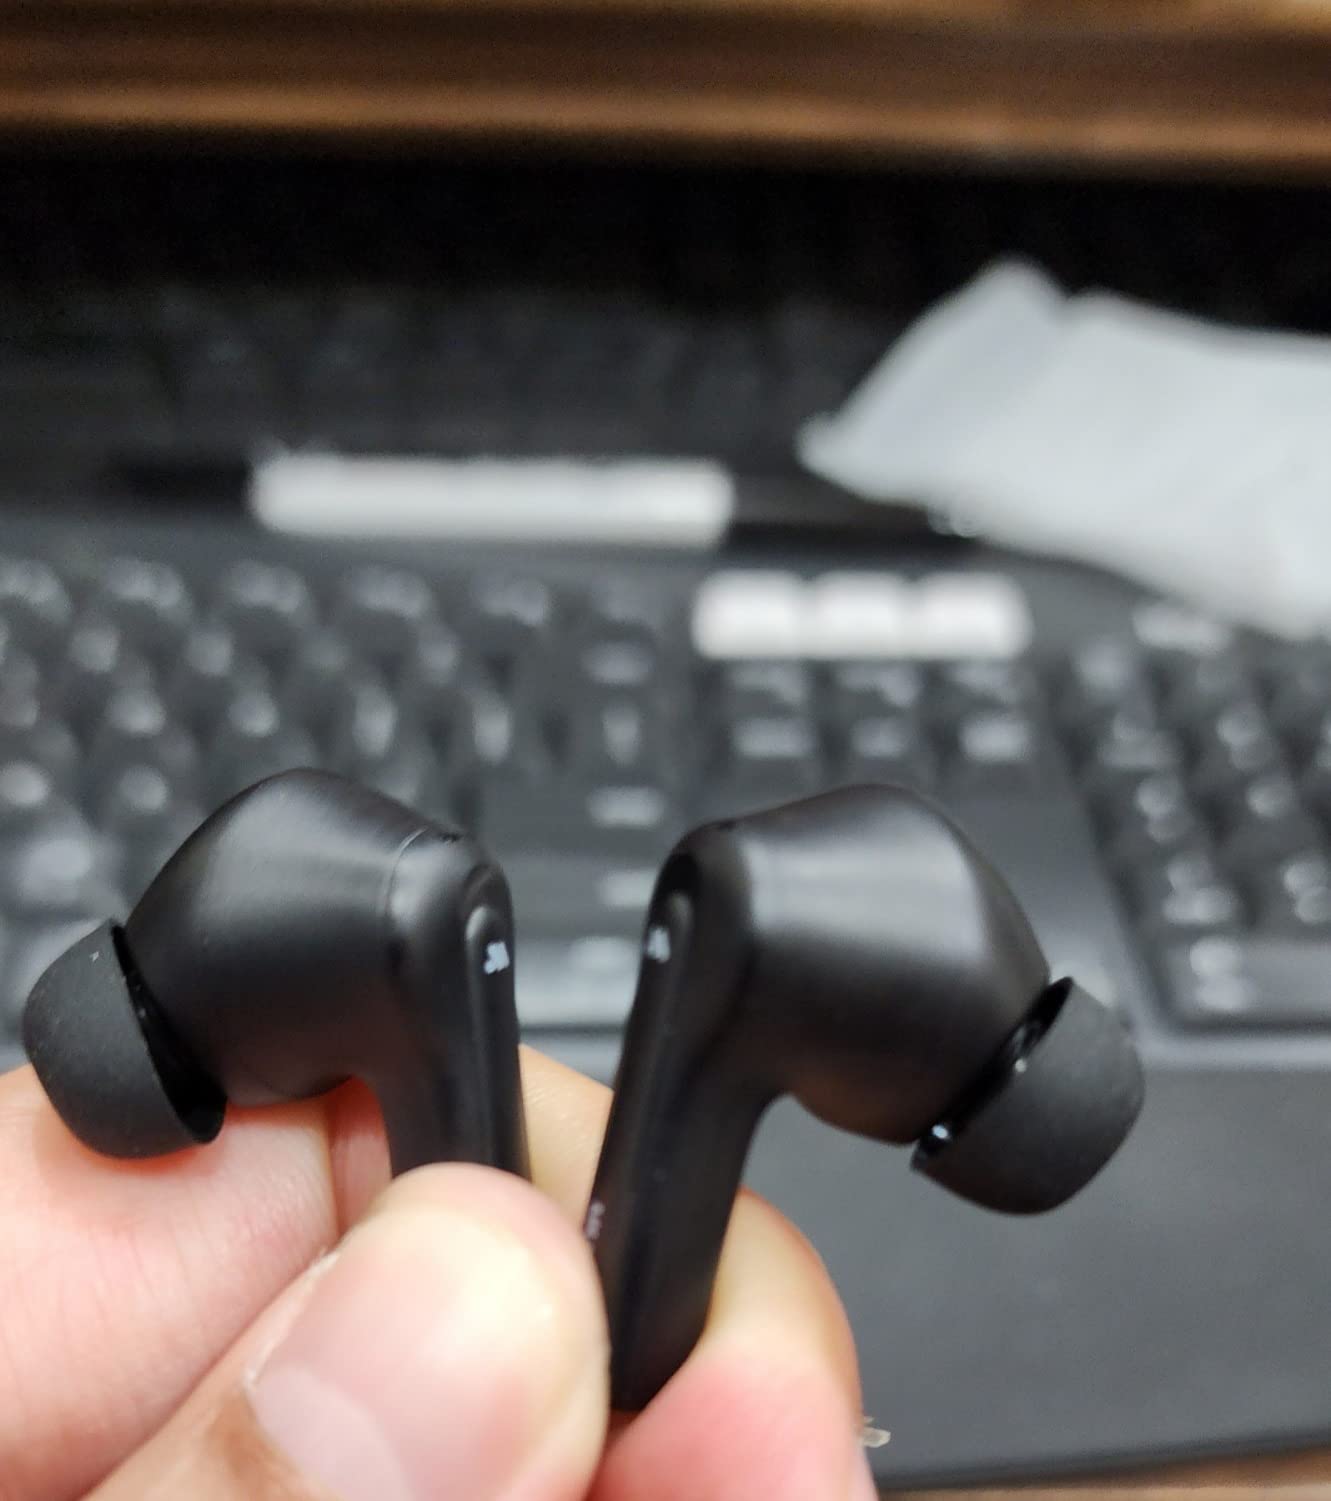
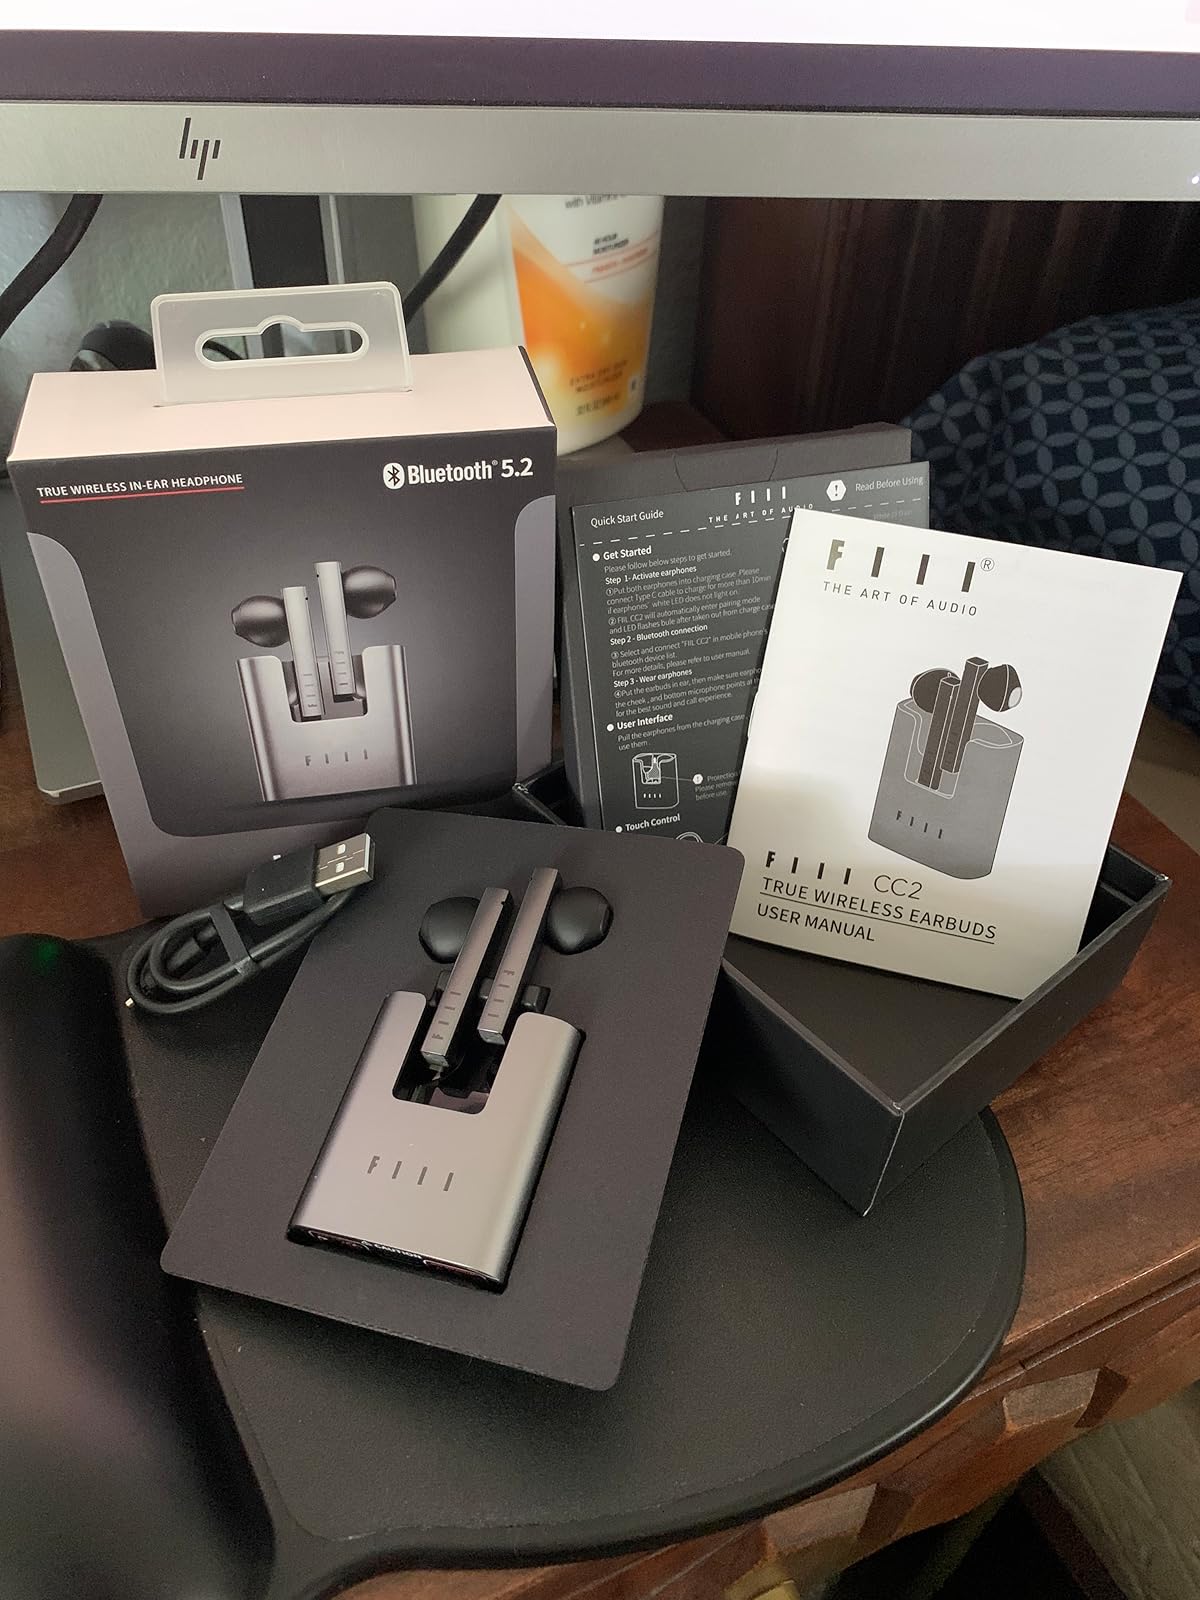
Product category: earbuds
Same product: no